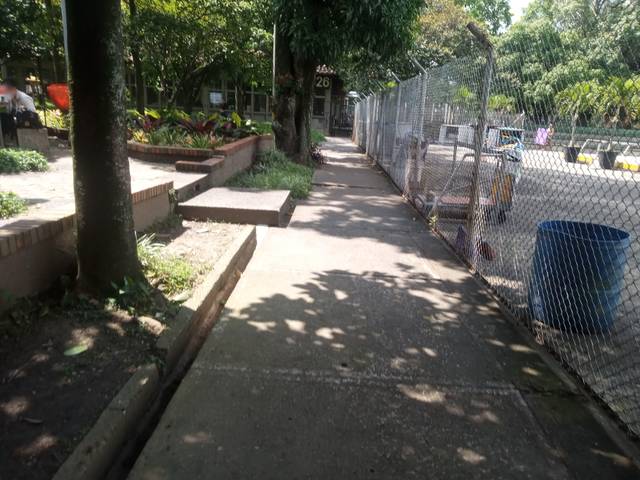
Region: Colombia
Coordinates: 6.269, -75.569